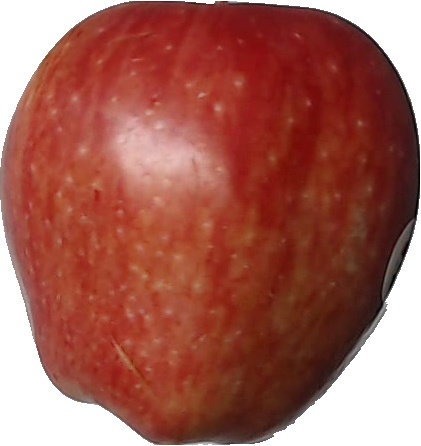
Label: apple_red_1